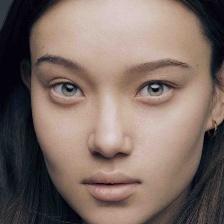
Label: faces